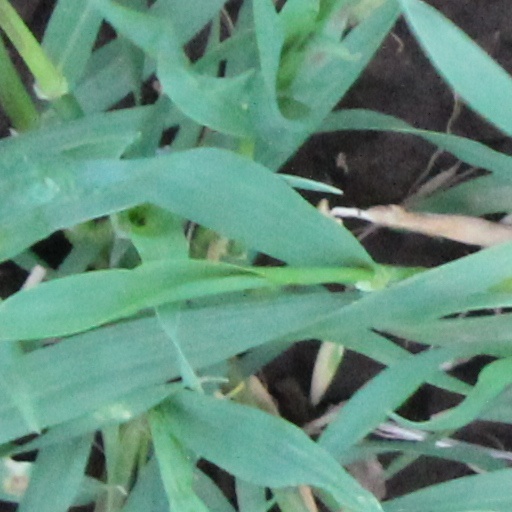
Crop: wheat